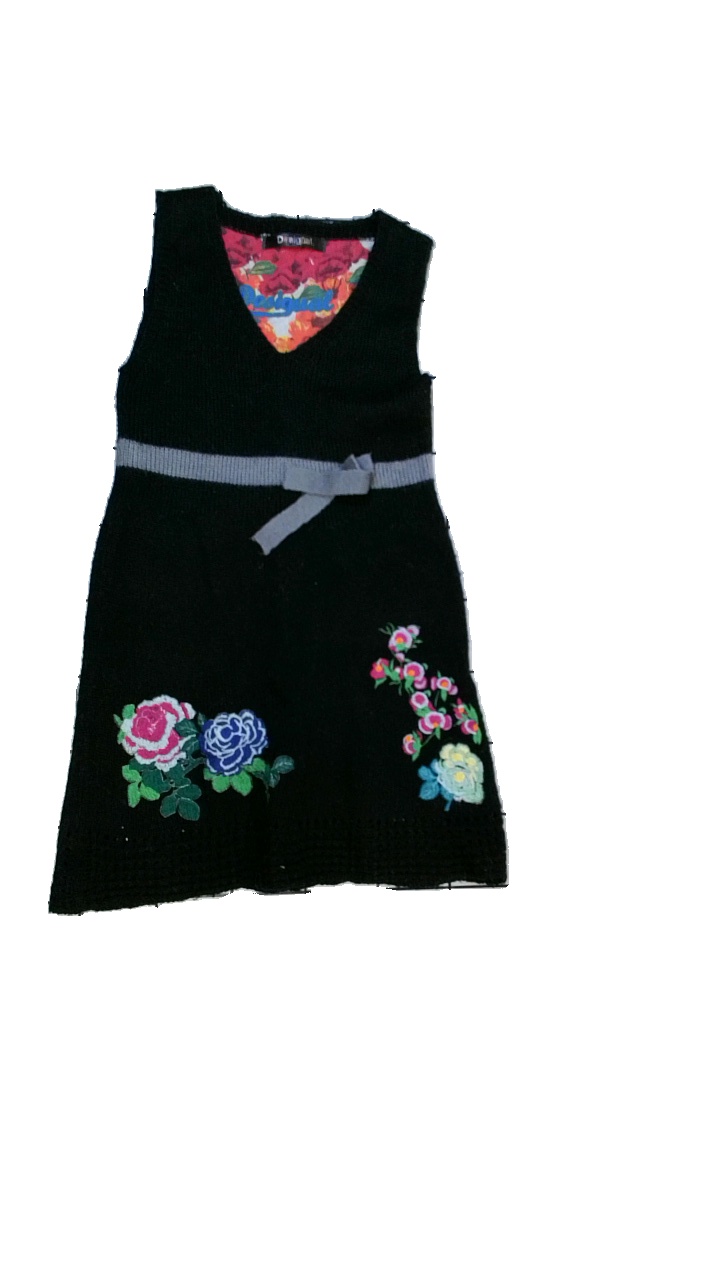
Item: Dress (Ladies)
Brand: Desigual
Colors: Black, Grey, Green, Multicolor
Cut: V-collar, Regular
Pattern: Floral print
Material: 100% acryl
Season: All
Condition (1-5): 2
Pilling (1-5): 2
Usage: Reuse
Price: <50